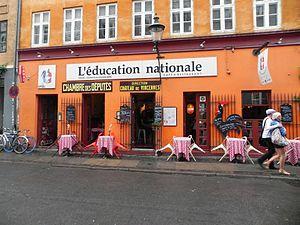
Le quartier latin de Copenhague, est un quartier de Copenhague fréquenté par les étudiants depuis la fin du Moyen Âge et le début de la Renaissance et dont la langue de travail était le latin. Il rappelle par sa dénomination, sa situation géographique et sa fonction urbaine, le quartier latin de Paris.